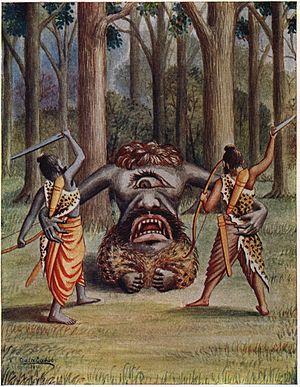
Dans la mythologie hindoue, Kabandha est un rakshasa que Rāma et son frère Lakshmana ont tué et libéré d'un sort. La légende de Kabanda apparaît dans les épopées hindoues Ramayana et Mahabharata et dans des adaptations postérieures du Ramayana.